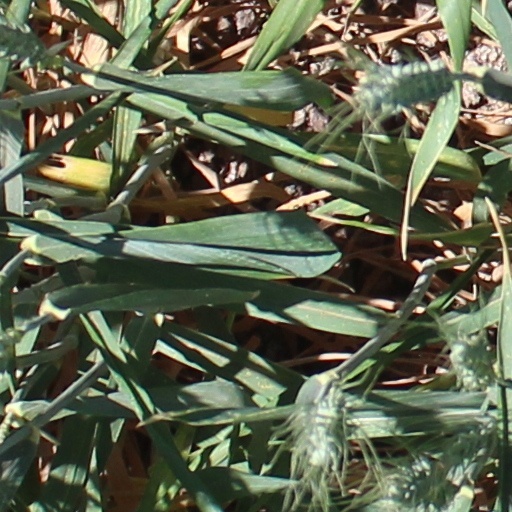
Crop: wheat